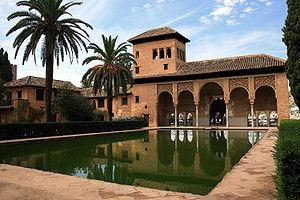
Un bassin ou étang ornemental est une pièce d'eau artificielle dans un jardin ou un paysage à des fins esthétiques et/ou de fournir un habitat faunique. Il peut être agrémenté de fontaines ou peuplé de poissons. Cet empoissonnement peut être obligatoire dans les zones à prolifération de moustiques. Un bassin peut également être aménagé à l'intérieur d'une construction, par exemple une serre, comme c'est souvent le cas dans les jardins botaniques.
L'Alhambra de Grenade en Andalousie est un ensemble palatial constituant l'un des monuments majeurs de l'architecture islamique. Acropole médiévale la plus majestueuse du monde méditerranéen, située sur le plateau de la Sabika qui domine la ville, elle se compose essentiellement de quatre parties incluses dans son enceinte fortifiée : l'Alcazaba, les palais nasrides, le Généralife, ses jardins, et le palais de Charles Quint.